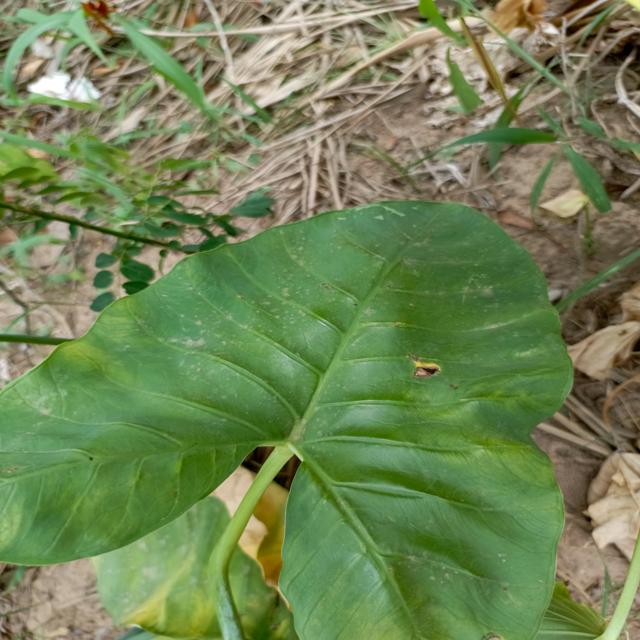
Label: Early_Blight